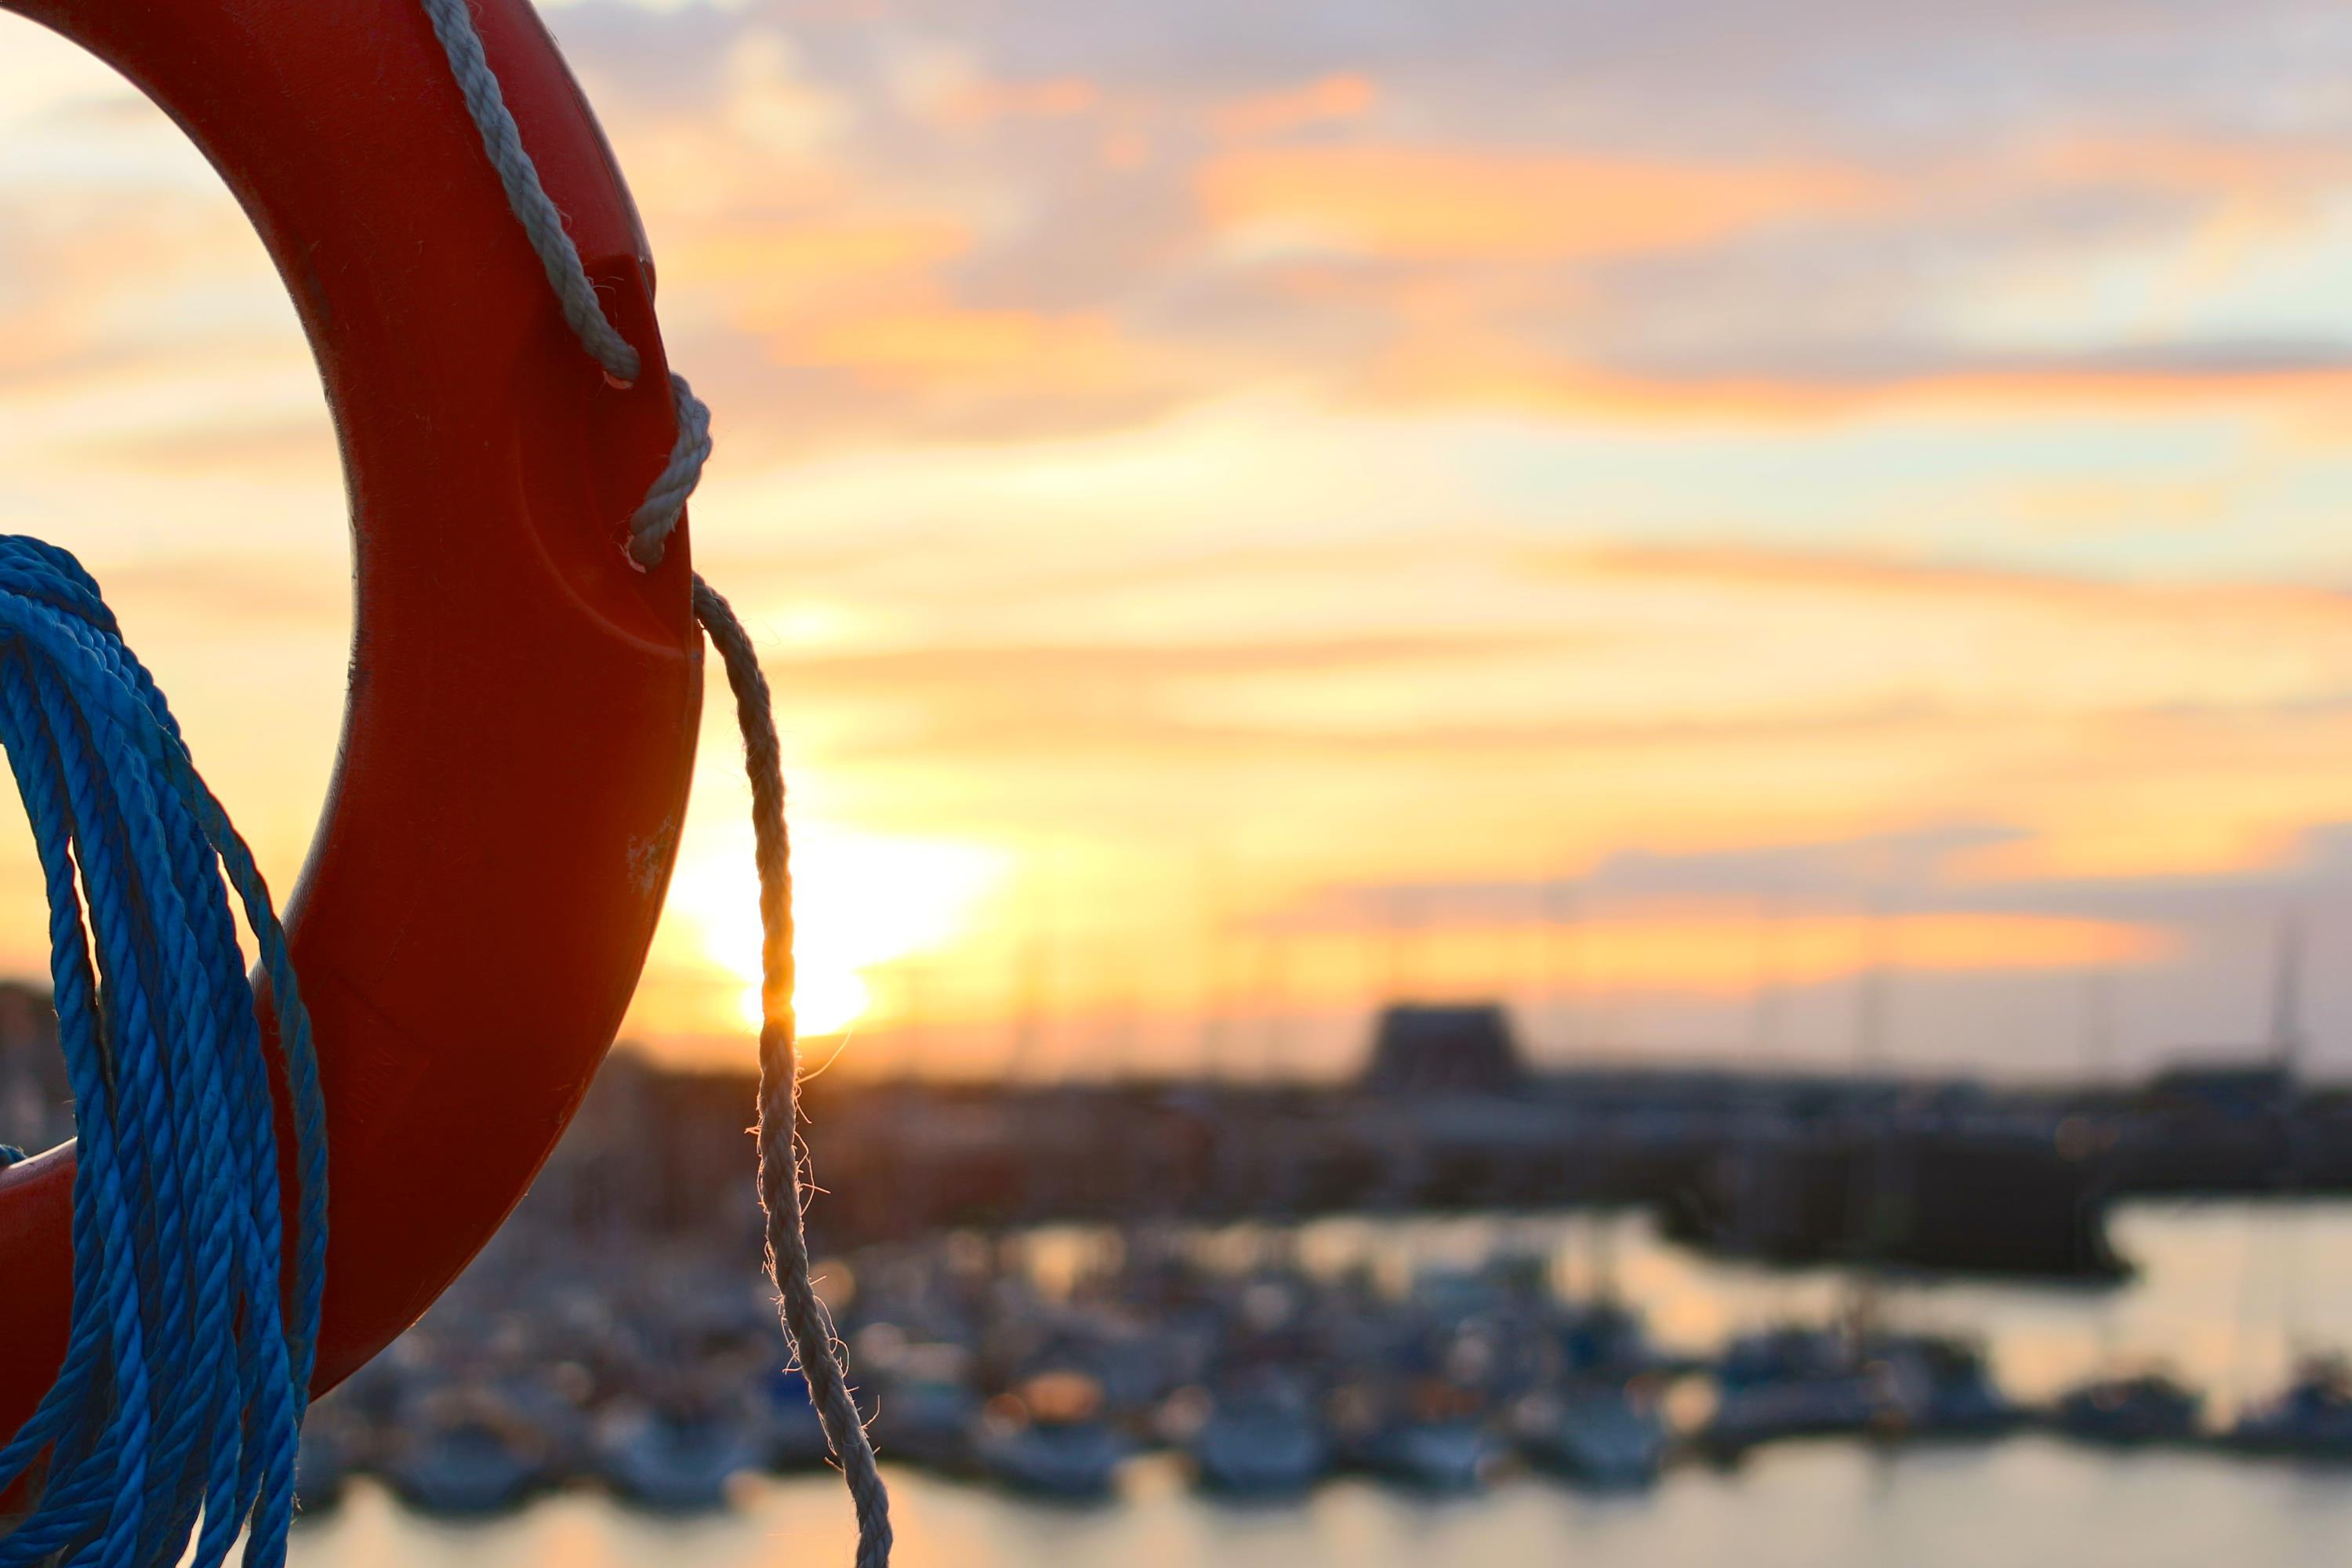
sky, water, yellow, sunset, sunrise, evening, cloud, horizon, lifejacket, leisure, vacation, heat, lifebuoy